Cordelia Stanwood

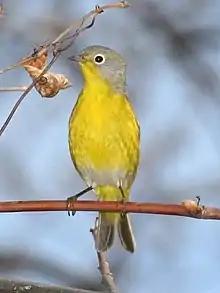
Nashville Warbler, a species described extensively by Stanwood

A particular area of expertise for Stanwood was the Wood warbler of Maine, more properly known as the Nashville warbler.